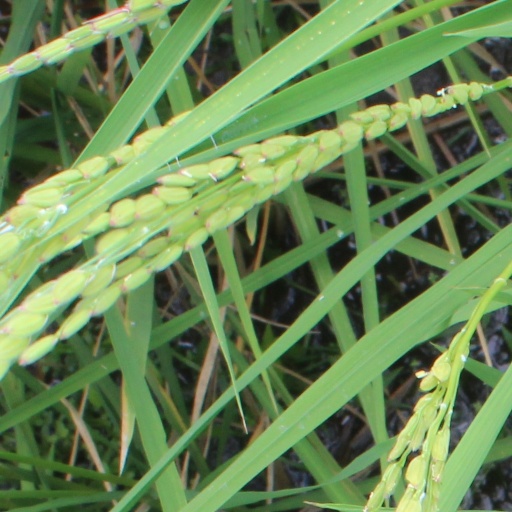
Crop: rice